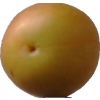
Label: cherry_wax